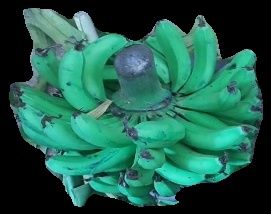
Variety: pachbale
Grade: grade3